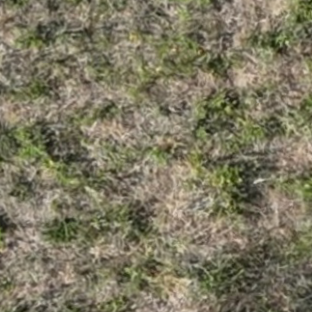
Month: july
Dye color: red
Dye concentration: low